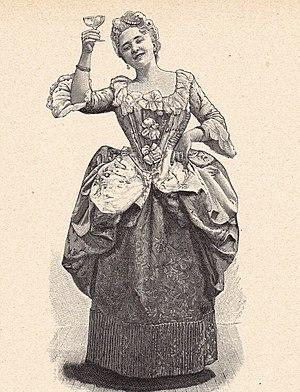
Portrait de Rose Delaunay pour l'Album d'Angelo Mariani avec une ode à la gloire de son cordial gallica.bnf.fr.
L’Album Mariani, Figures contemporaines est une publication, sur l'initiative d'Angelo Mariani, inventeur du vin du même nom, de biographies illustrées des personnages célèbres contemporains des années 1894 à 1925. Quatorze volumes sont édités, soit plus de 1000 notices.
Rose Delaunay est une soprano française née à Reims le 28 janvier 1857.